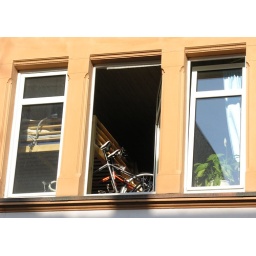
The bike beside the bed